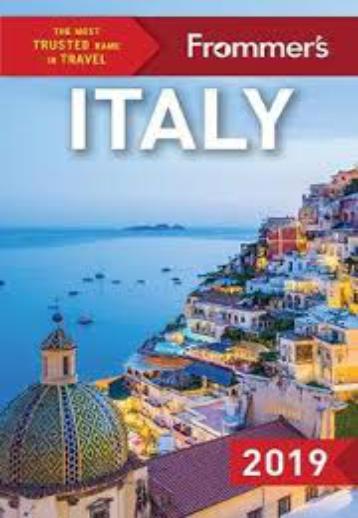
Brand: Frommer's
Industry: Necessities